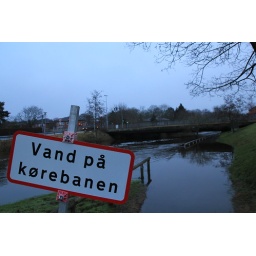
Monday the 17th January 2011The worst flooding in Holstebro in 40 years.The sign says: Water on the road